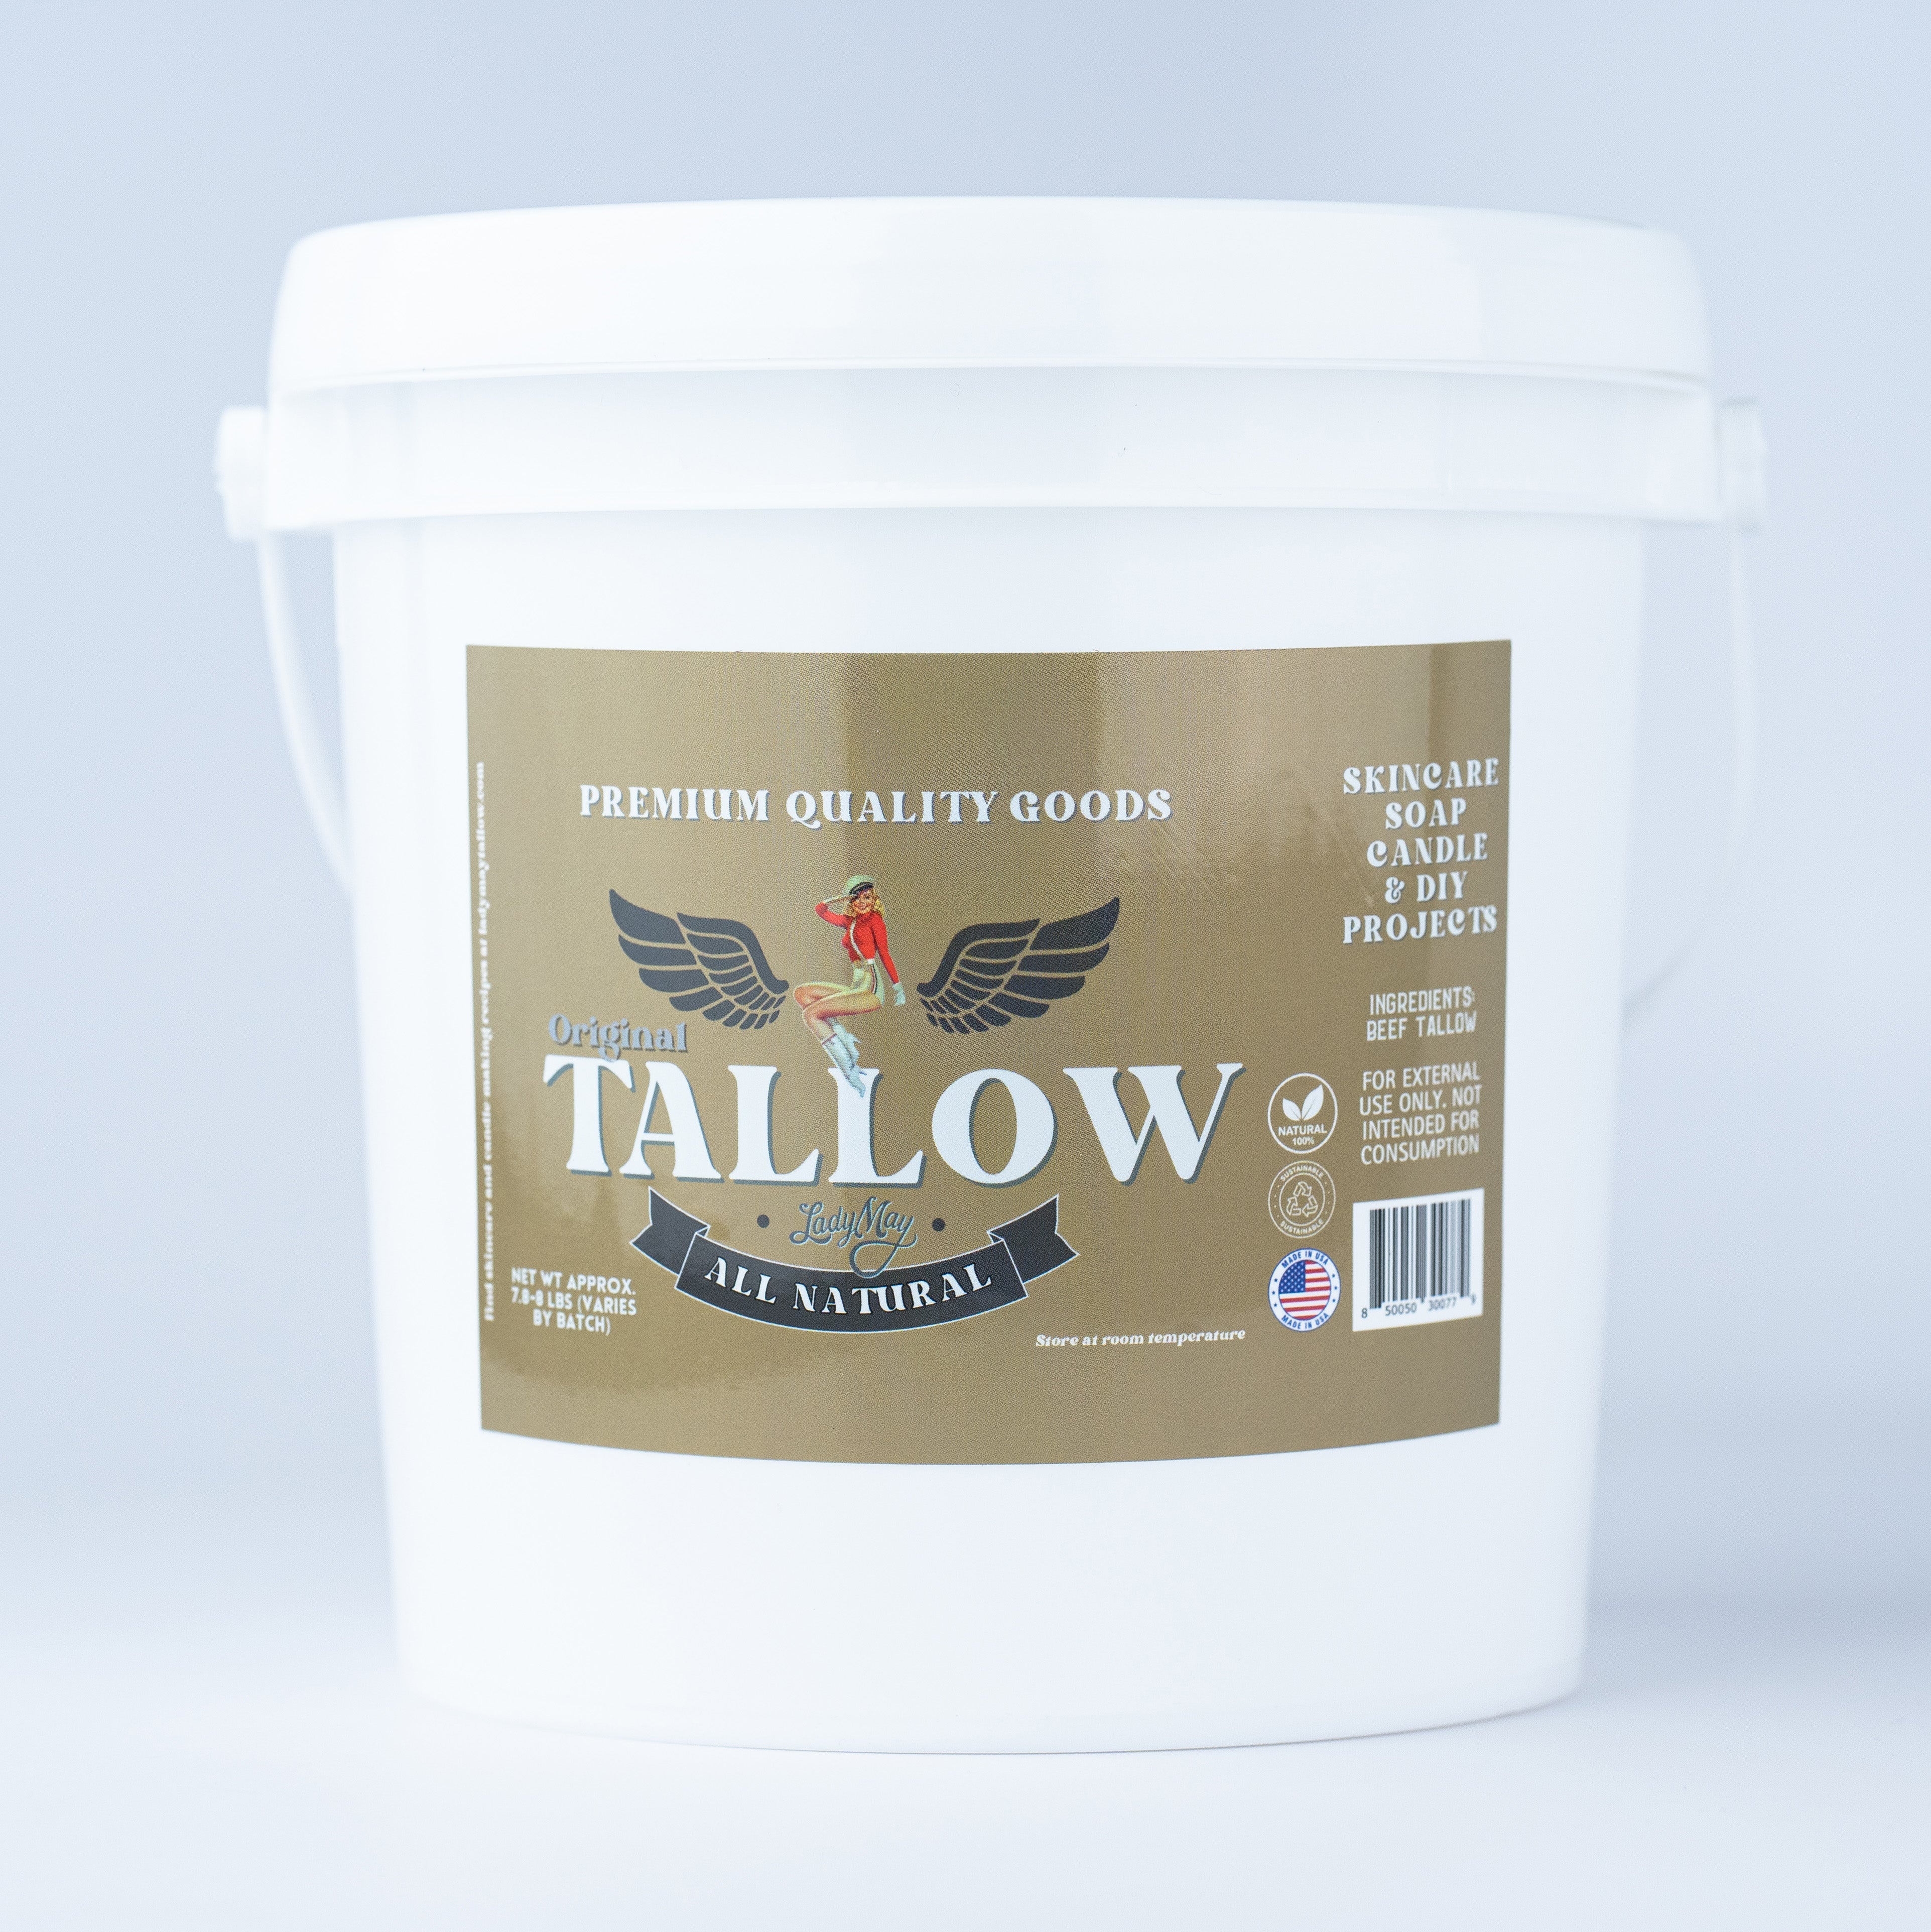
Unscented Beef Tallow - 8 Pounds | 100% Natural & Pure
Brand: The Lady May
Our bulk beef Tallow is a high-quality, multi-purpose fat ideal for those who craft their own skincare, soaps, and candles. This rendered beef fat is widely used in personal care and artisanal products, offering deep moisturization, a smooth lather in soaps, and a clean, long-lasting burn in candles. Perfect for DIY skincare, soap making, and candle production Naturally rich in nourishing fats to help hydrate and protect the skin Provides a creamy lather in handmade soaps Burns clean and efficiently in candles Packaged in a 8-pound bucket with a handle, this bulk Tallow is perfect for makers and businesses alike. Storage & Shelf Life: Store in a cool, dry place Shelf life: Up to 1 year at room temperature Extends to 2 years if refrigerated or frozen Disclaimer: This product is not intended for human consumption. For external use only. Keep out of reach of children. Store properly to maintain freshness.
Category: Arts & Entertainment > Hobbies & Creative Arts > Arts & Crafts > Art & Crafting Materials > Olfactory Arts Materials